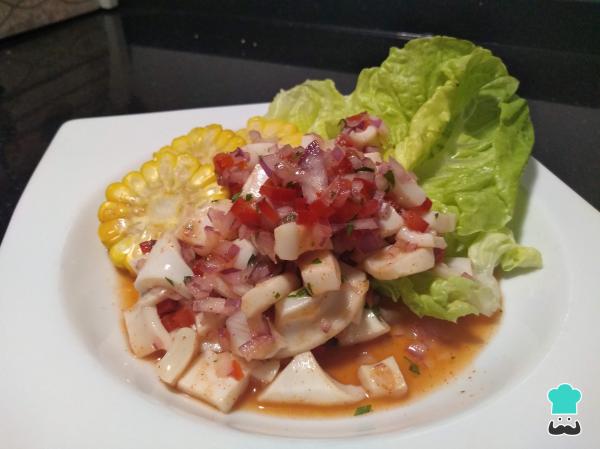
Mezcla bien y sírvelo con el líquido que vayan desprendiendo todos los ingredientes y el jugo de limón. ¡Disfruta tu ceviche de pota casero!Truco: El jugo que se forma de la mezcla de los ingredientes es llamado leche de tigre.